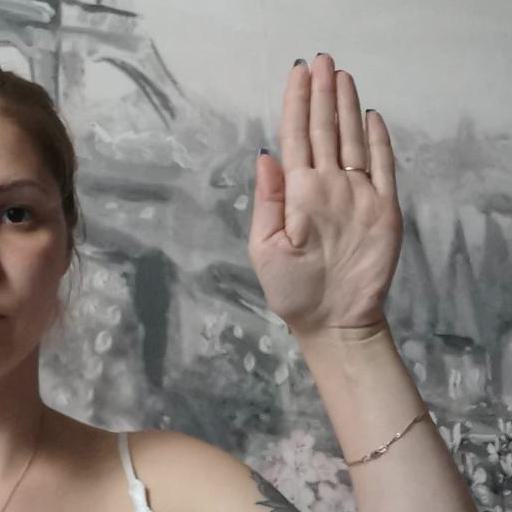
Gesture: stop